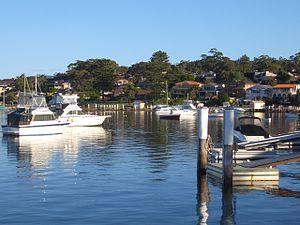
Burraneer est une petite banlieue dans le sud de Sydney, dans l'état de Nouvelle-Galles du Sud, en Australie. Burraneer se trouve à 26 kilomètres au sud du quartier central des affaires de Sydney, dans la zone du gouvernement local du comté de Sutherland.